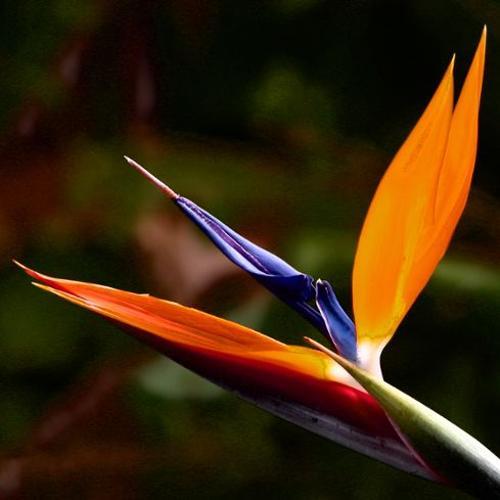
Label: bird of paradise